Joseph Asherman

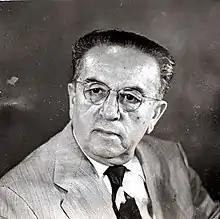

Joseph (Gustav) Asherman (September 11, 1889 — October 9, 1968) was an Israeli gynecologist, director of the Kirya Maternity Hospital. The Asherman's syndrome is named after him.